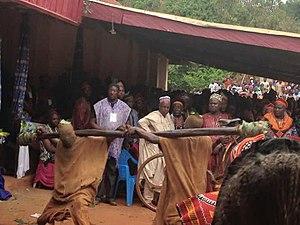
Bambalang est un des quatre villages de la commune de Ndop au Cameroun. Le village est situé dans la région du Nord-Ouest et le département de Ngo-Ketunjia. C'est aussi le siège d'une chefferie traditionnelle de 2ᵉ degré.